Pittsburgh International Race Complex

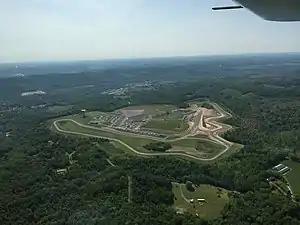
Aerial photo of the Pitt Race facility, including the South Track addition

Pittsburgh International Race Complex offers three track configurations. The North track configuration is and the South track covers . The full course is in length and combines both the North and South track. All tracks feature significant elevation change throughout and were designed to follow the natural terrain. Pitt Race hosts many different sports car series such as SCCA and NASA, as well as holding track days and open tests for both cars and motorcycles such as N2 Track Days. Since 2017, the track has been host of the MotoAmerica Championship The Tracks hosts a FIM Grade 1 License.